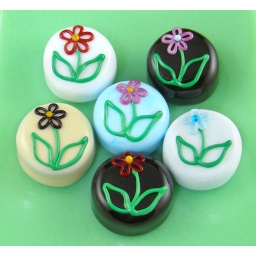
Art glass flower chocolates handcrafted by Hulet Glass.